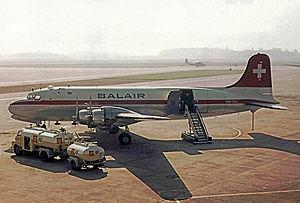
Balair fut une compagnie aérienne suisse ayant existé entre 1925 et 2001 et qui disparut avec la faillite de Swissair. Aujourd'hui, la société Belair lui a succédé en 2001 et a été rachetée par Air Berlin en 2007, mais continue d'opérer sous un code AITA différent de celui d'Air Berlin.